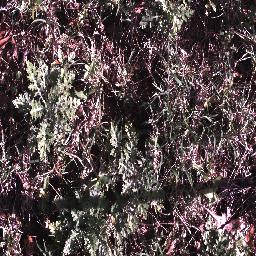
Label: parthenium